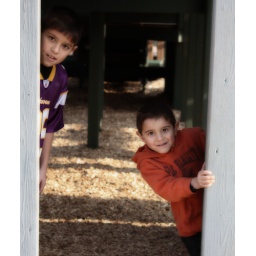
boys in castle